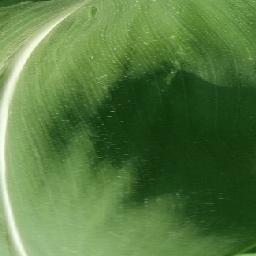
Label: Corn_(Maize)___Healthy